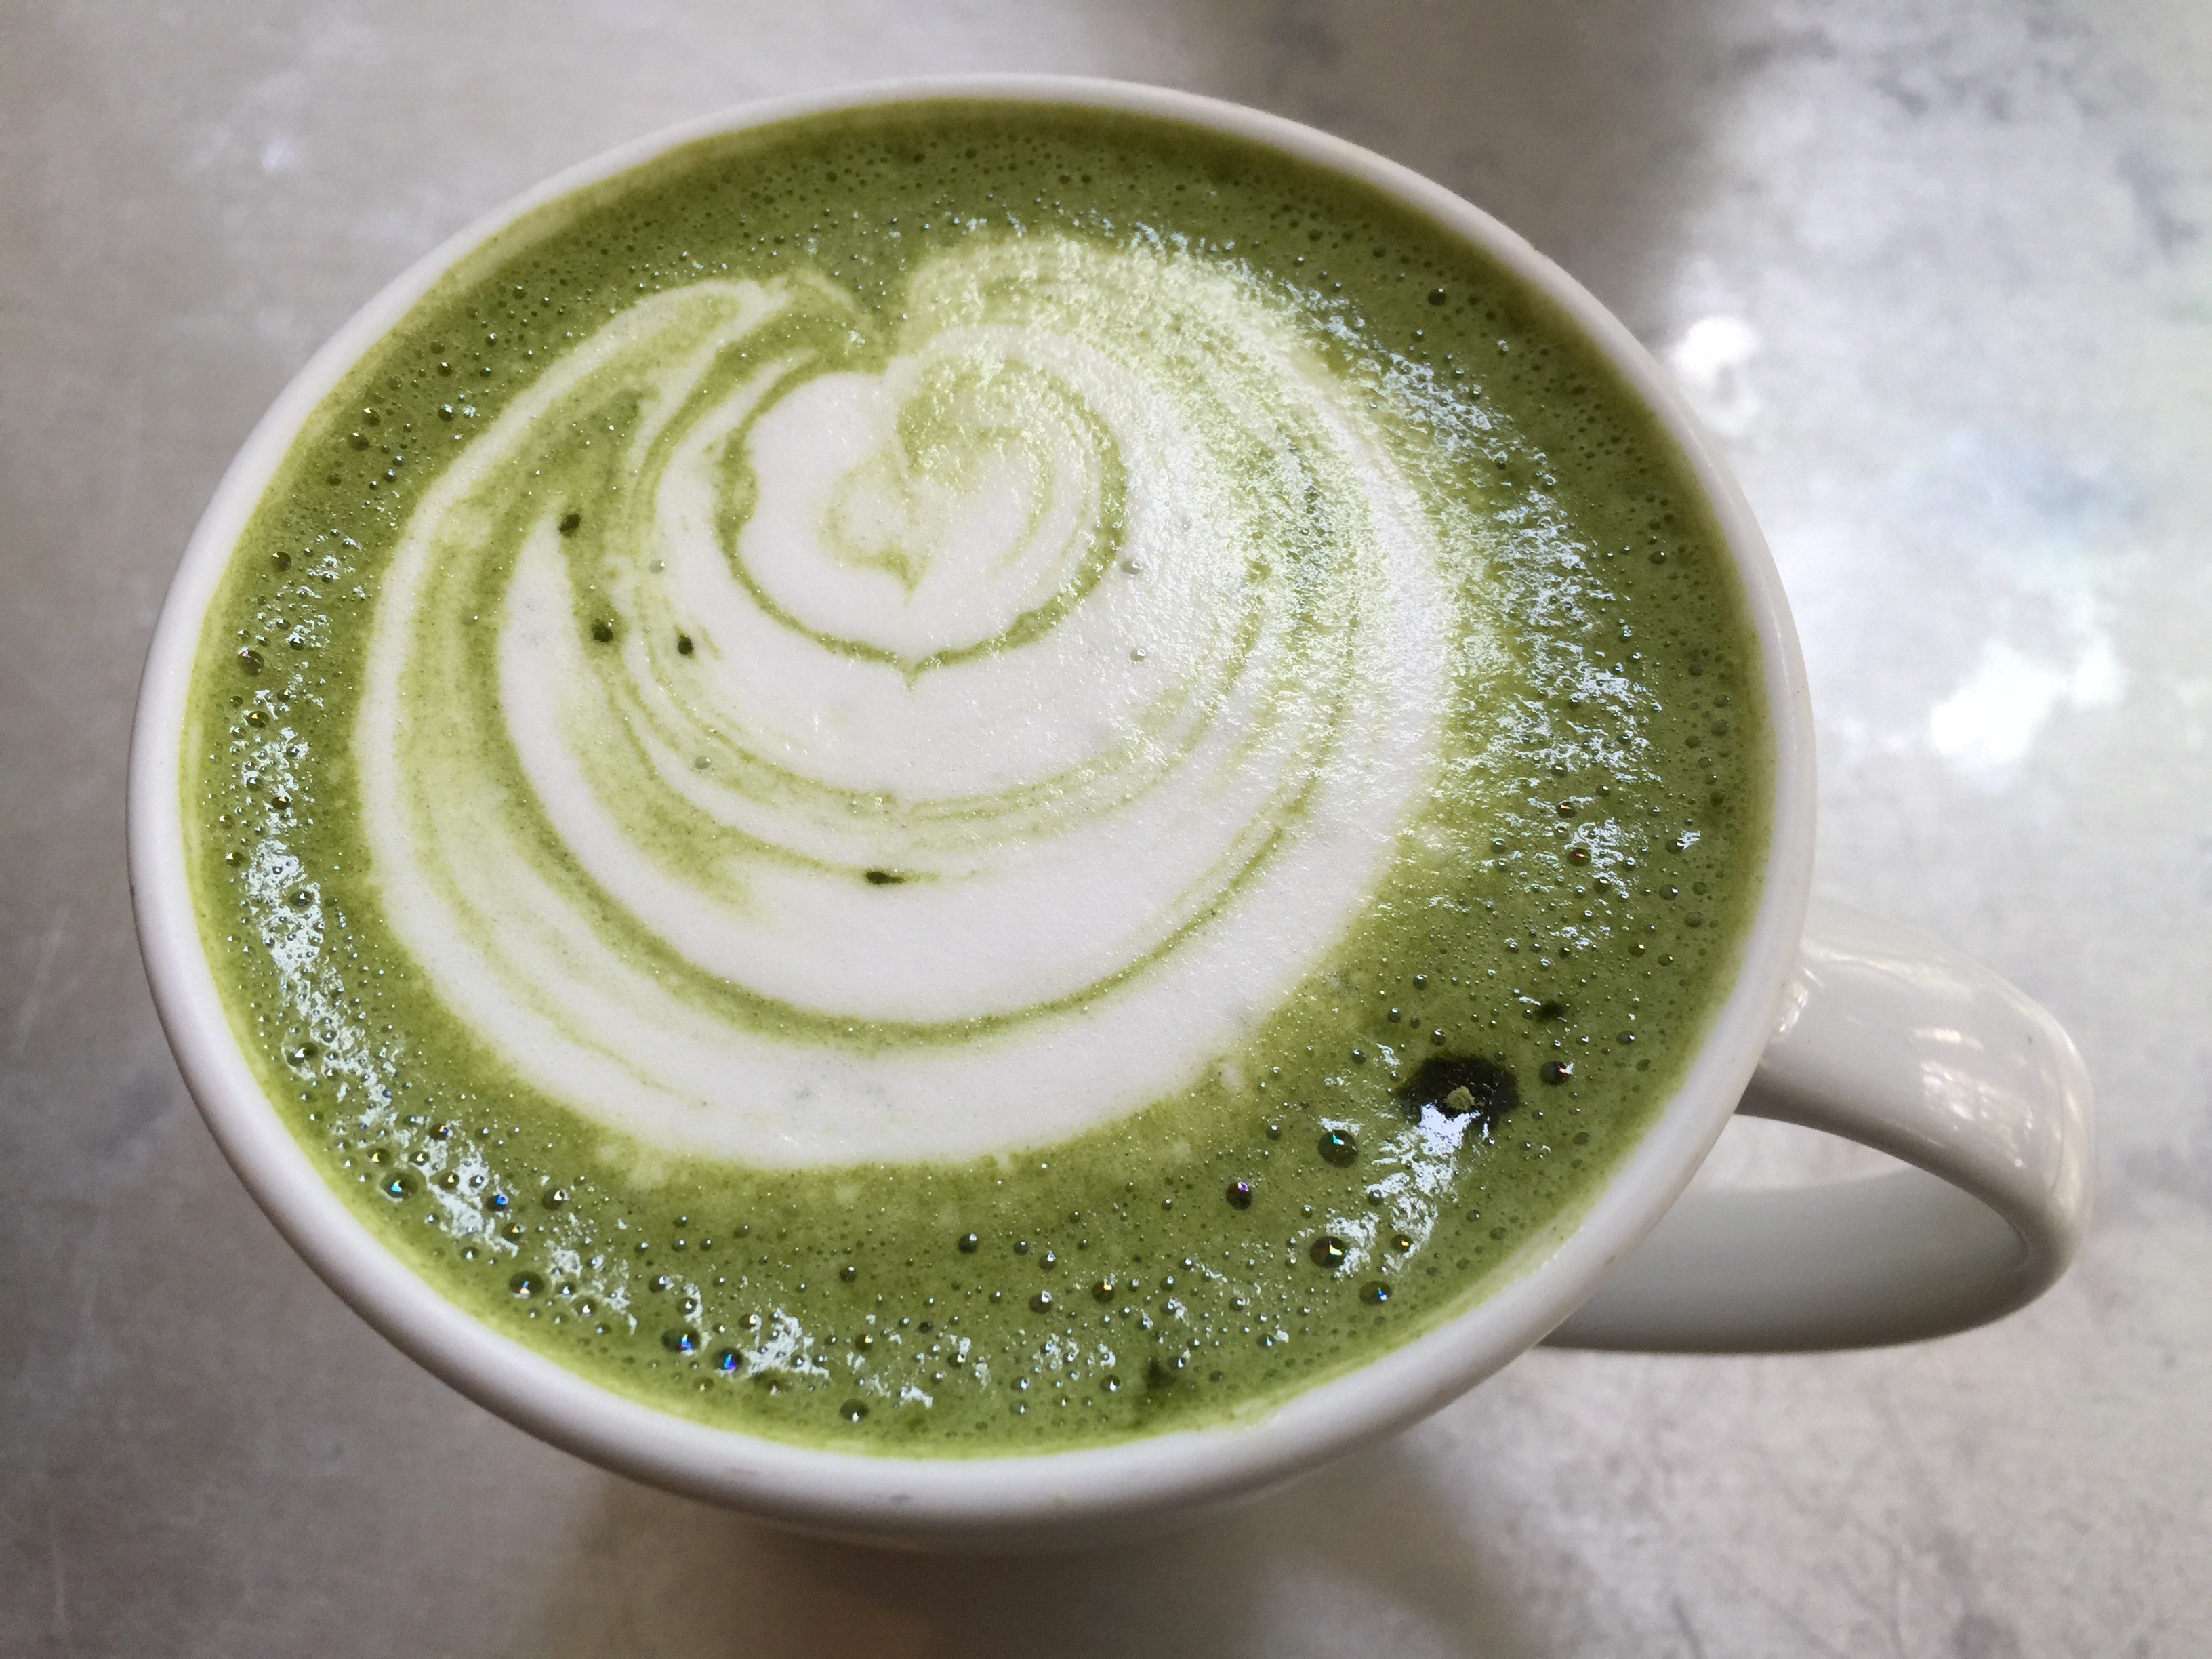
cup, food, green, produce, drink, beverages, matcha